Vector W8

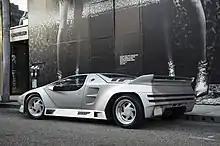
Vector W8 in Beverly Hills

Vector claimed the W8 could reach a projected top speed of , with acceleration from achievable in a time of 3.9 seconds. According to the published tests of the W8 by "Road & Track" in its March 1991 and August 1992 issues, the W8 recorded a 0–60 mph acceleration time of 4.2 seconds, and in May 1991, Car and Driver was able to reach 60 mph in 4.1 seconds. Despite not conducting a top speed test, "Road & Track" provided an estimated top speed based on the redline RPM of the W8's top gear in its 3-speed automatic transmission. Later aerodynamic testing further honed efficiency, bringing the car's drag coefficient (formula_1) down to just 0.32 prior to DOT crash testing in Ann Arbor, Michigan.